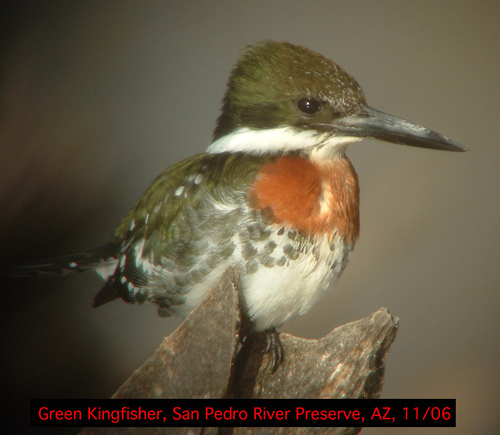
a small bird with a long black beak, a black head, black back and wings, white stomach with a reddish brown neck.
this bird is green with white and red on its chest and has a long, pointy beak.
a small bird with a white stripe along its cheek and nape, a red and white breast, solid white belly, and green crown with speckled green grey and white feathers on its side.
small white green orange and black bird with long black beakthe small bird has a white belly, a red breast, and a black head with a long flat beak.
a small bird with greenish-brown feathers on the back, orange feathers under the belly, black eyes, and a long black beak.
this bird is green with red and white and has a long, pointy beak.
this small bird has a very long pointed dark bill with white spots, a grey green head, white throat and bright orange breast.
this bird has a green crown as well as a white cheek patchthe bird has a long bill and a spotted breast and belly.
Species: Green Kingfisher